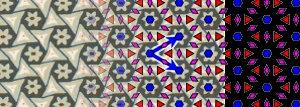
Un groupe de papier peint est un groupe mathématique constitué par l'ensemble des symétries d'un motif bidimensionnel périodique. De tels motifs, engendrés par la répétition à l'infini d'une forme dans deux directions du plan, sont souvent utilisés en architecture et dans les arts décoratifs. Il existe 17 types de groupes de papier peint, qui permettent une classification mathématique de tous les motifs bidimensionnels périodiques.